Dam

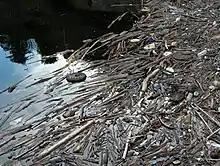
Wood and garbage accumulation due to a dam

Timber dams were widely used in the early part of the industrial revolution and in frontier areas due to ease and speed of construction. Rarely built in modern times because of their relatively short lifespan and the limited height to which they can be built, timber dams must be kept constantly wet in order to maintain their water retention properties and limit deterioration by rot, similar to a barrel. The locations where timber dams are most economical to build are those where timber is plentiful, cement is costly or difficult to transport, and either a low head diversion dam is required or longevity is not an issue. Timber dams were once numerous, especially in the North American West, but most have failed, been hidden under earth embankments, or been replaced with entirely new structures. Two common variations of timber dams were the "crib" and the "plank".